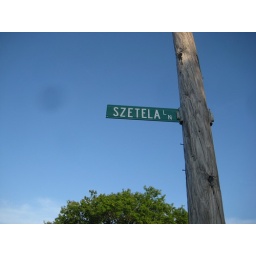
street sign in Salem